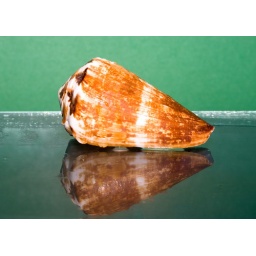
I used glass with a blue t-shirt underneath. Also water on the glass looks like ocean in background.